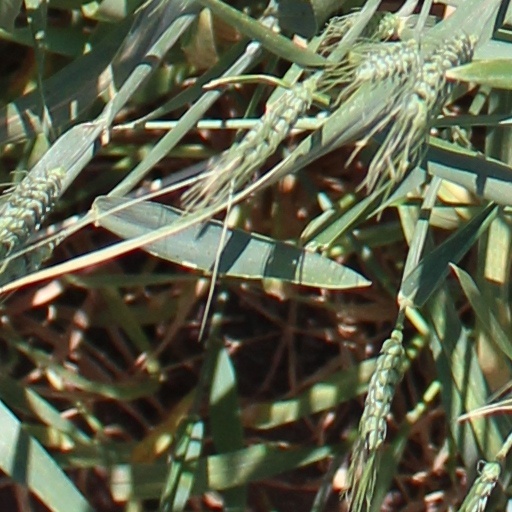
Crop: wheat